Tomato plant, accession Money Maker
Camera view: vertical (180 deg); turntable rotation: 210 degrees
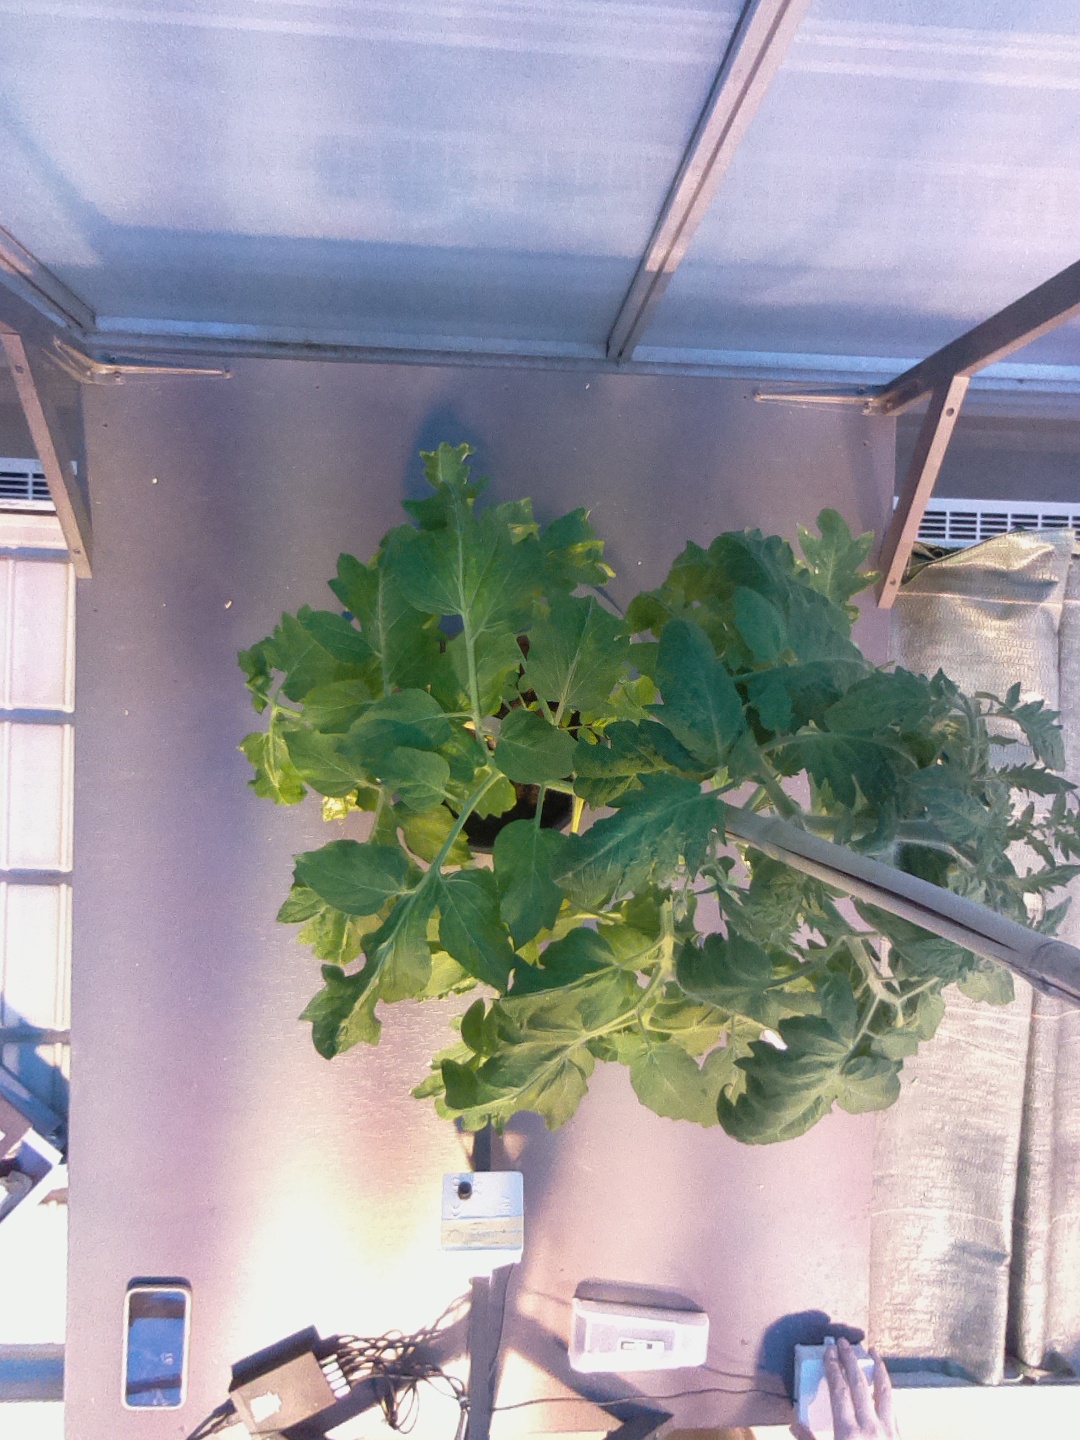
BBCH growth stage 61: 10%-20% of flowers open